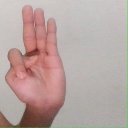
अक्षर: भ